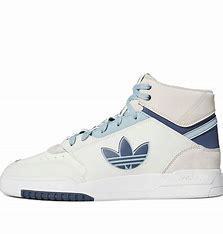
Brand: adidas
Model: Drop Step Skate